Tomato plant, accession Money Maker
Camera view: tilt-top (135 deg); turntable rotation: 240 degrees
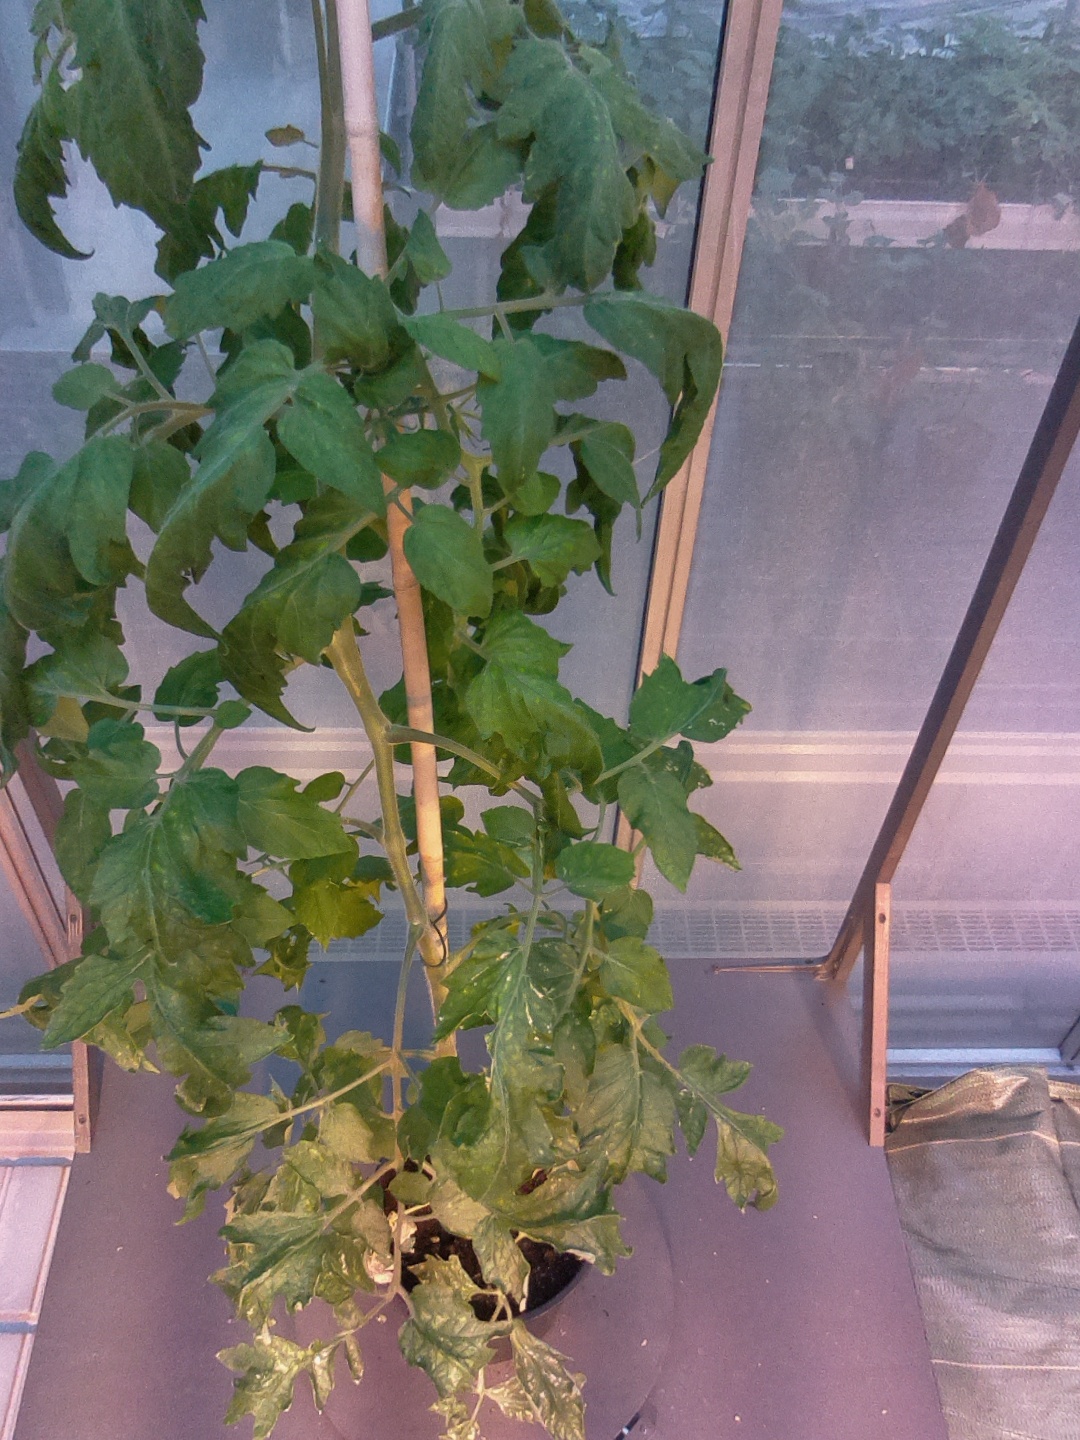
BBCH growth stage 69: End of flowering, 90%-100% of flowers open, more petals falling